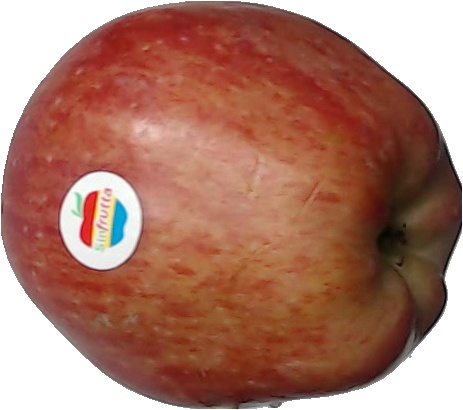
Label: apple_red_1